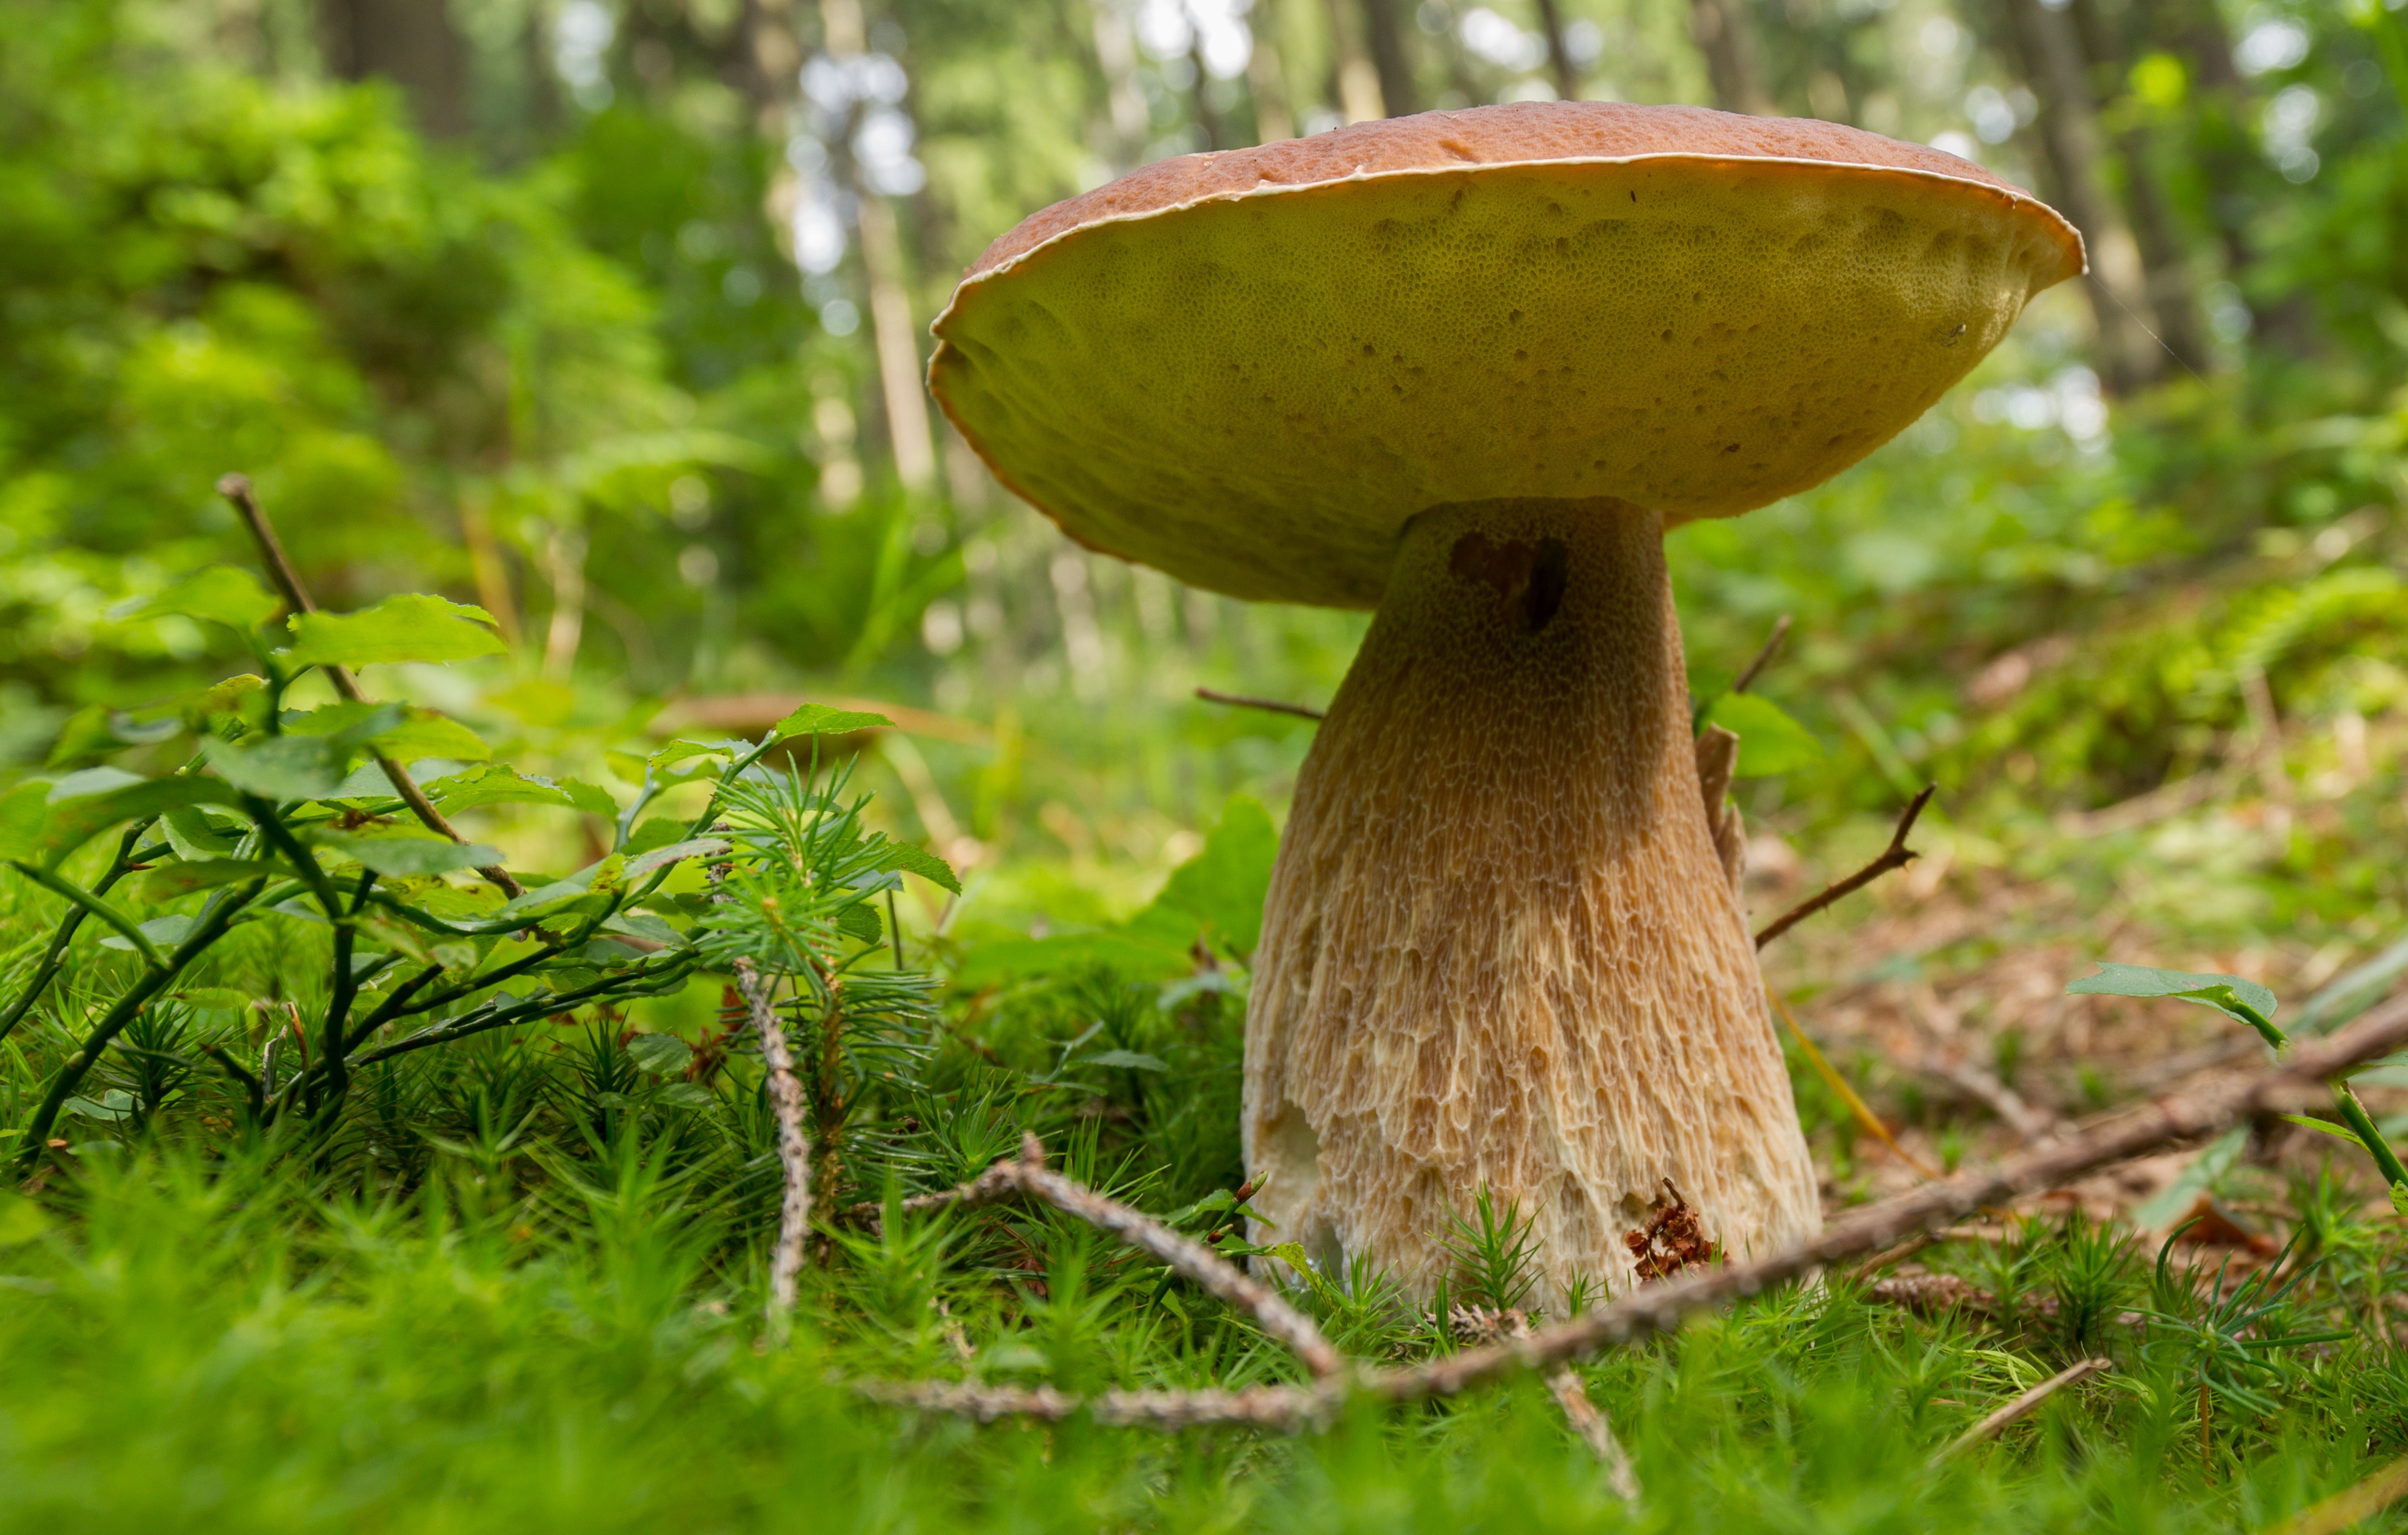
tree, nature, forest, grass, lawn, flower, green, autumn, soil, botany, mushroom, garden, healthy, flora, fungus, tasty, woodland, bolete, macro photography, edible mushroom, grass family, penny bun